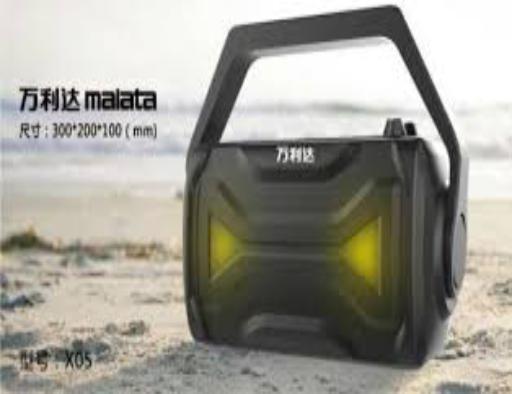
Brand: malata-2
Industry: Electronic